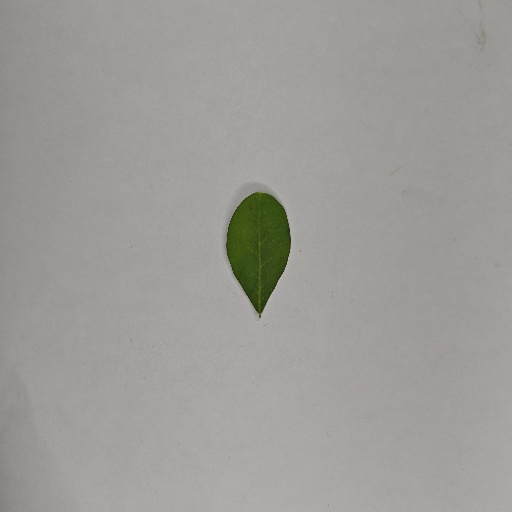
Species: Sojina
Leaf condition: Healthy Leaf